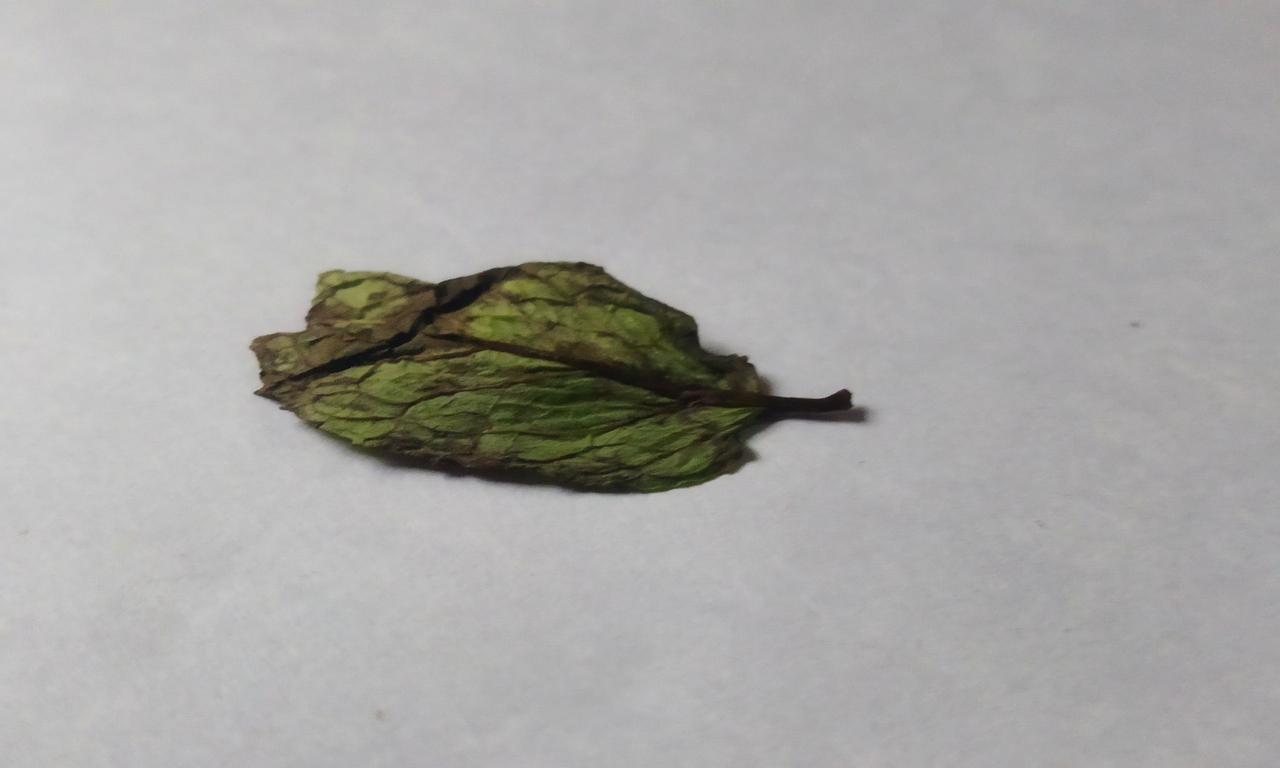
Label: Spoiled